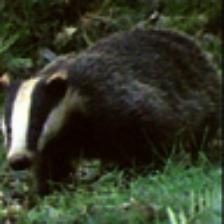
Label: NonHuman